Lovers of Valdaro

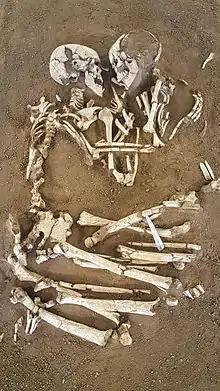
The Lovers of Valdaro at the National Archaeological Museum of Mantua, Italy. The male skeleton is on the left, and the female skeleton is on the right.

The Lovers of Valdaro, or Valdaro Lovers (Italian: "Amanti di Valdaro"), are a pair of human skeletons dated as approximately 6,000 years old. They were discovered by archaeologists at a Neolithic tomb in San Giorgio near Mantua, Italy, in 2007. The two individuals were buried face to face with their arms around each other, in a position reminiscent of a "lovers' embrace".